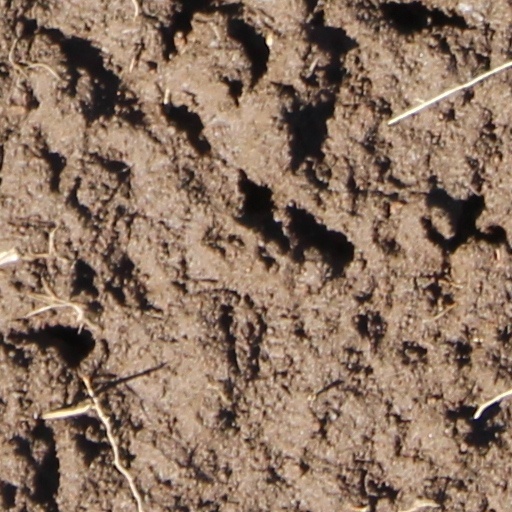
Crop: wheat